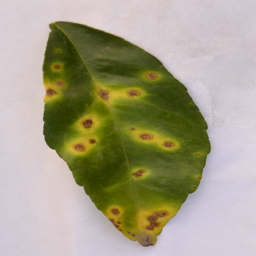
Plant part: leaf
Disease: canker